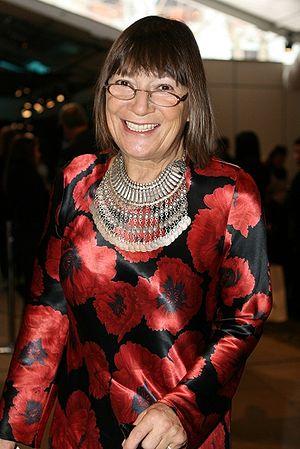
Hilary Alexander est une journaliste de mode britannique. Elle a dirigé de 2005 à 2011 la section mode du quotidien britannique The Daily Telegraph, pour lequel elle collabore depuis 1985.